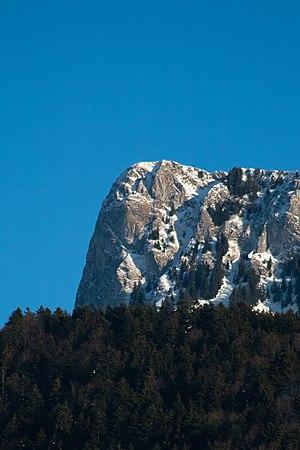
La Dent du bourgo au-dessus de Gruyère en Suisse.
La dent du Bourgo est un sommet des Préalpes fribourgeoises située en Suisse, dans le canton de Fribourg.